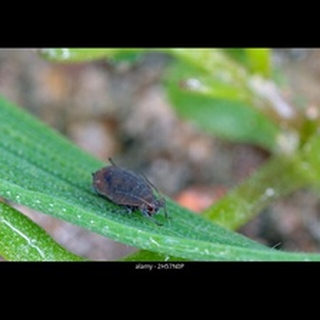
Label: wheat_aphid